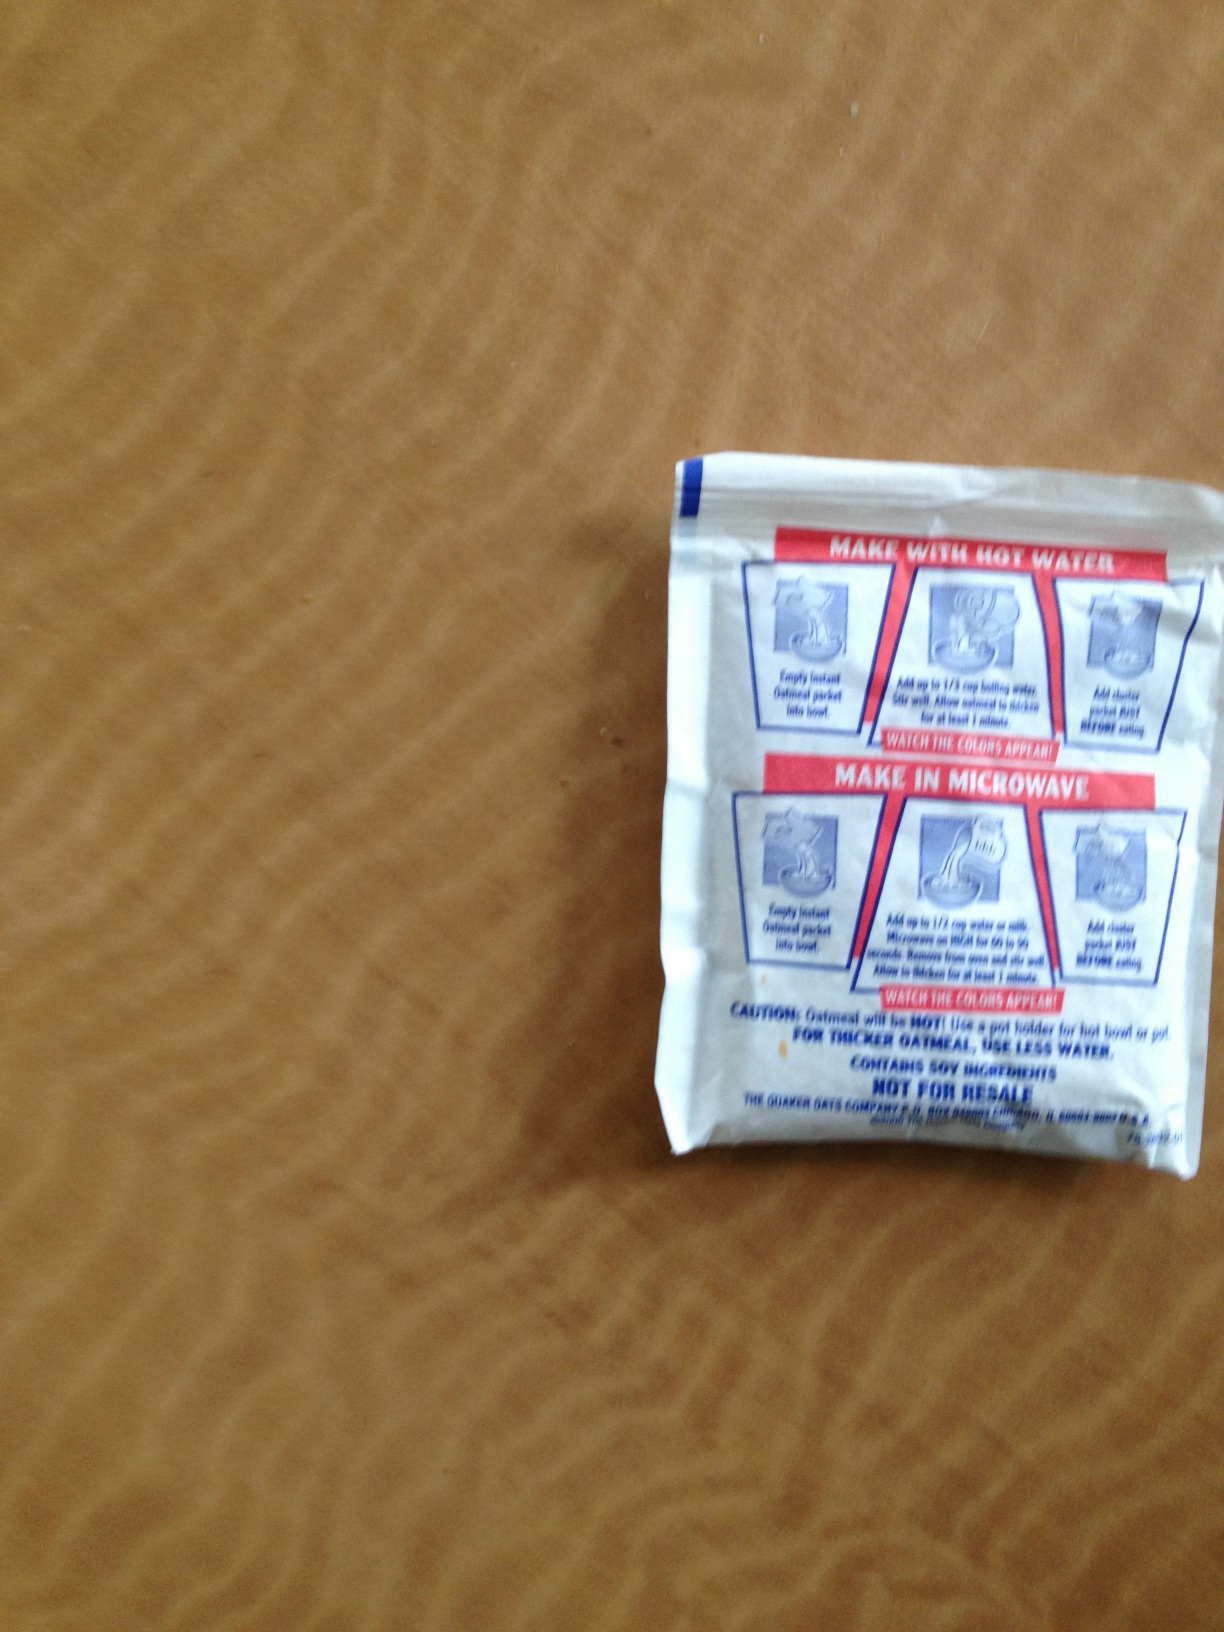Question: is this?
Answer: unanswerable